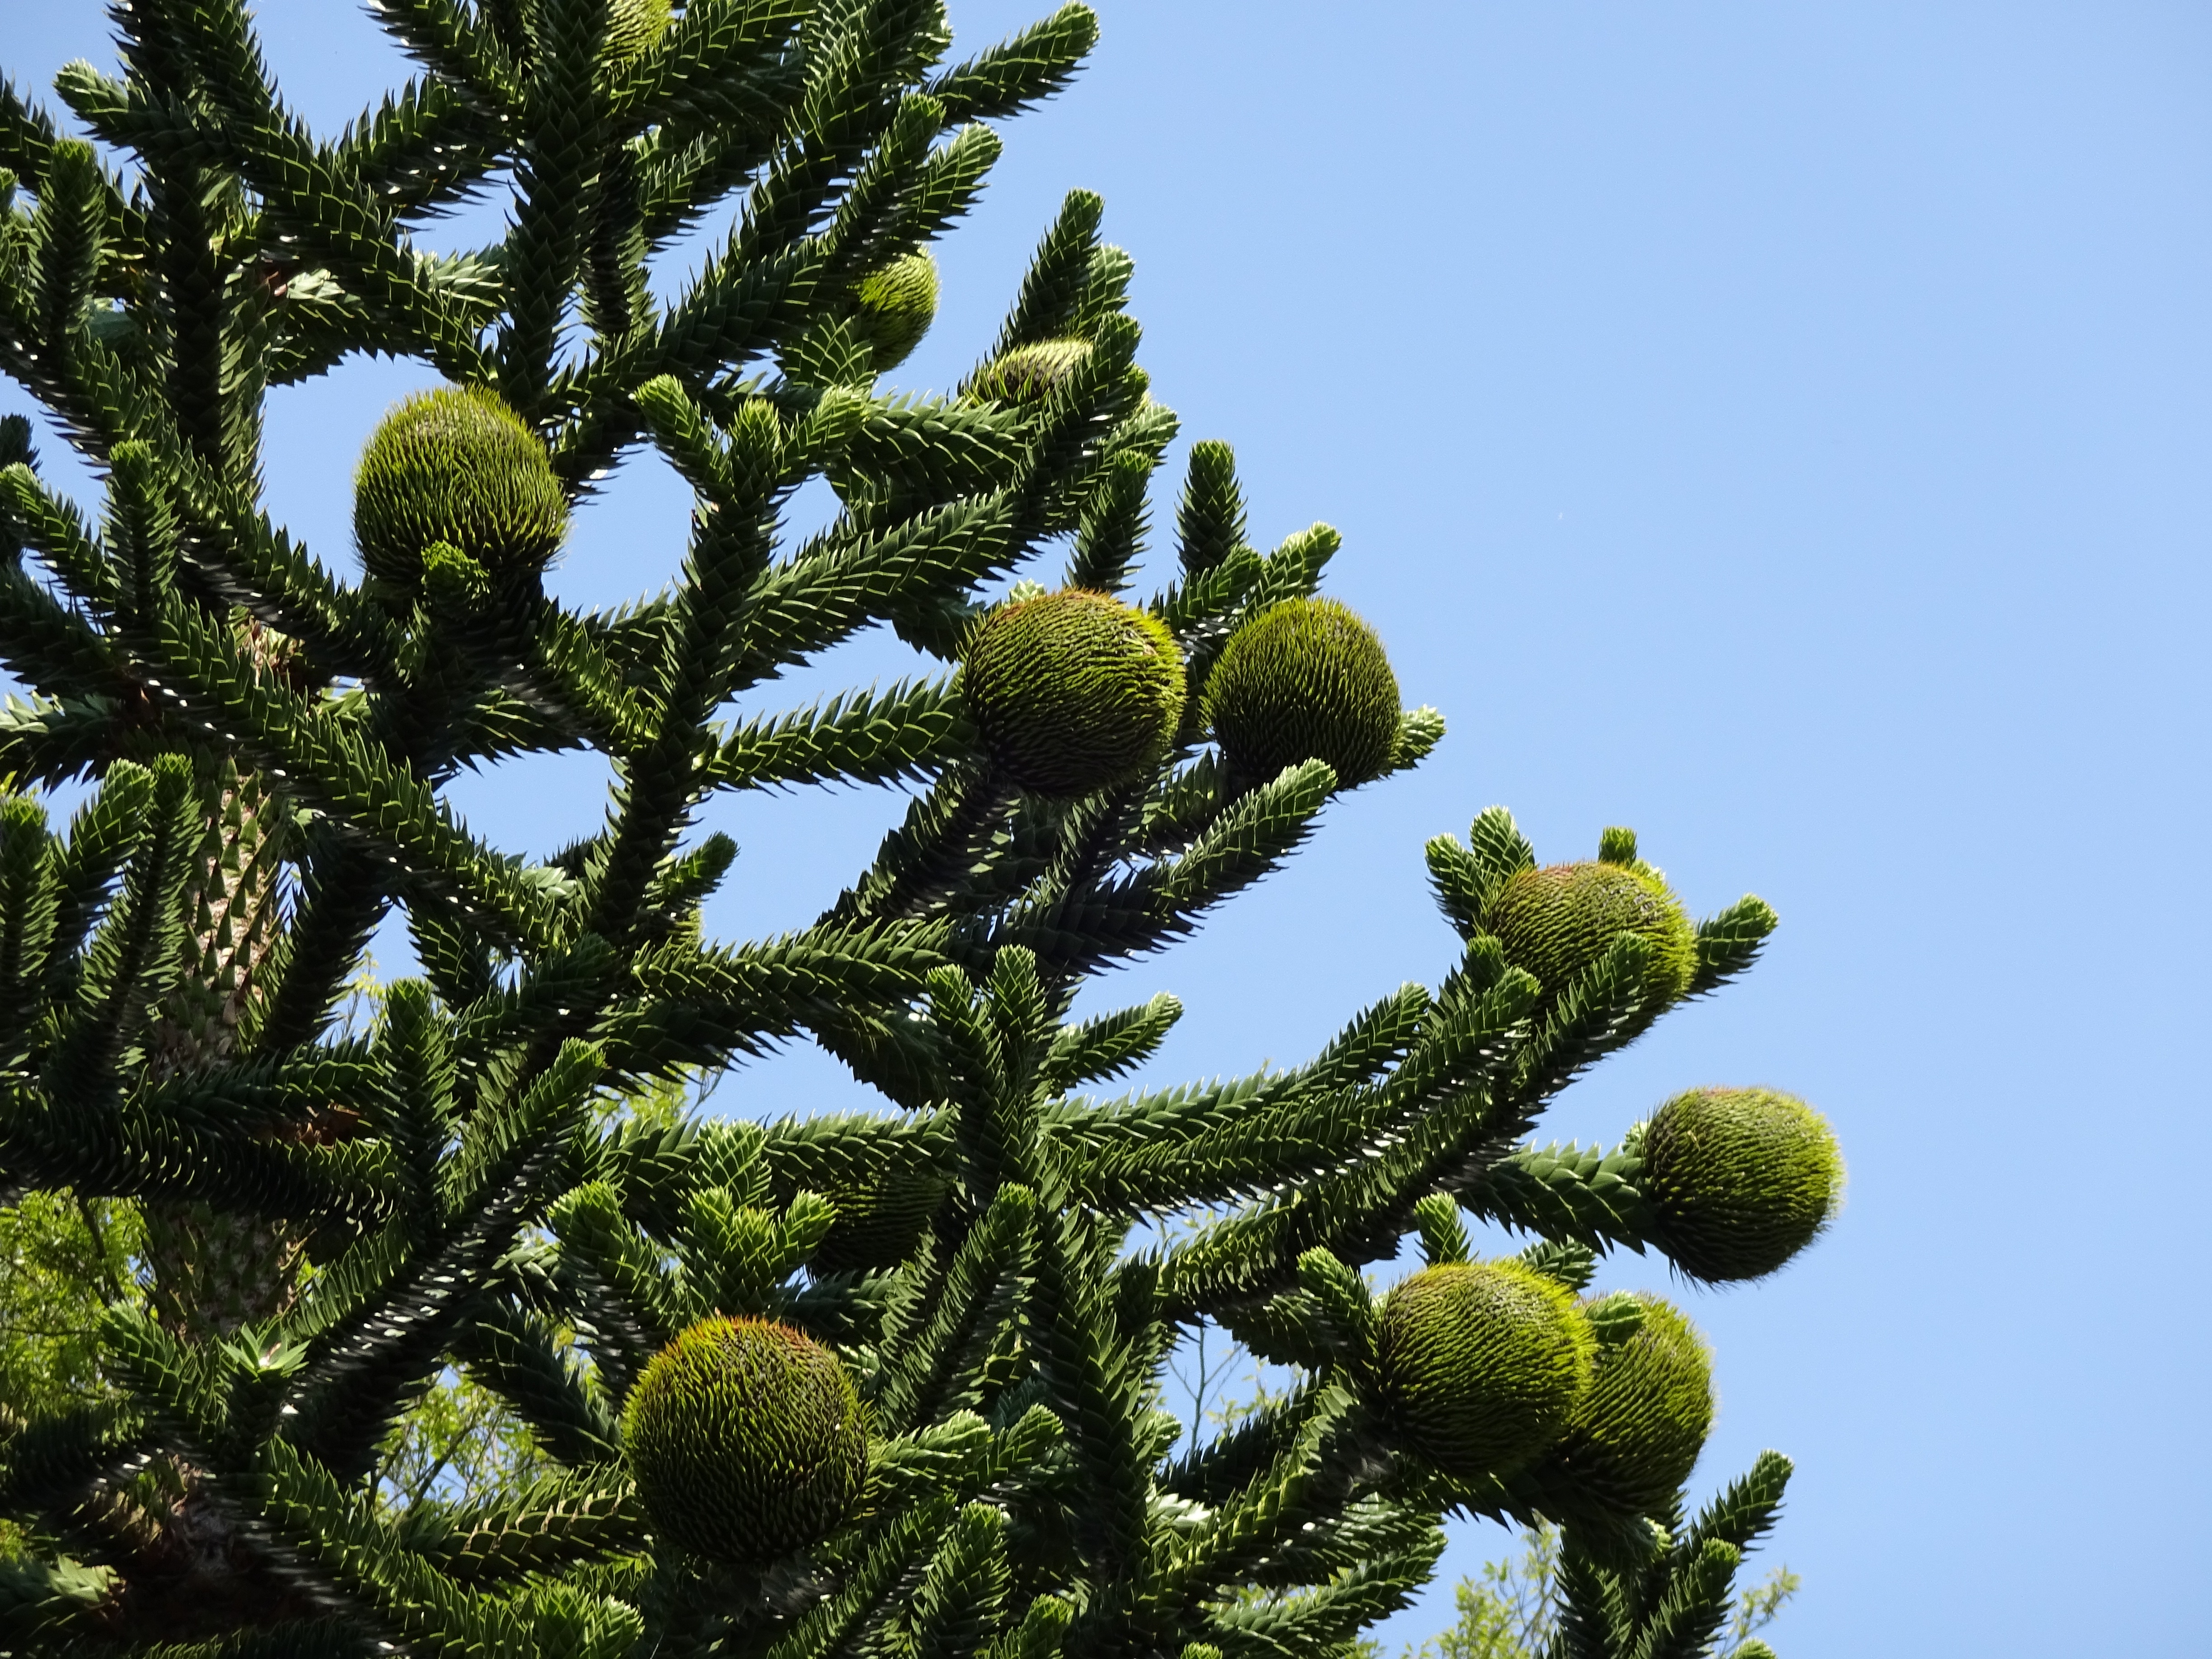
tree, nature, forest, branch, plant, leaf, flower, green, evergreen, botany, fir, flora, conifer, spruce, shrub, immergr ner tree, araucaria araucana, pine family, woody plant, temperate coniferous forest, land plant, monkey puzzle tree, chilean pine